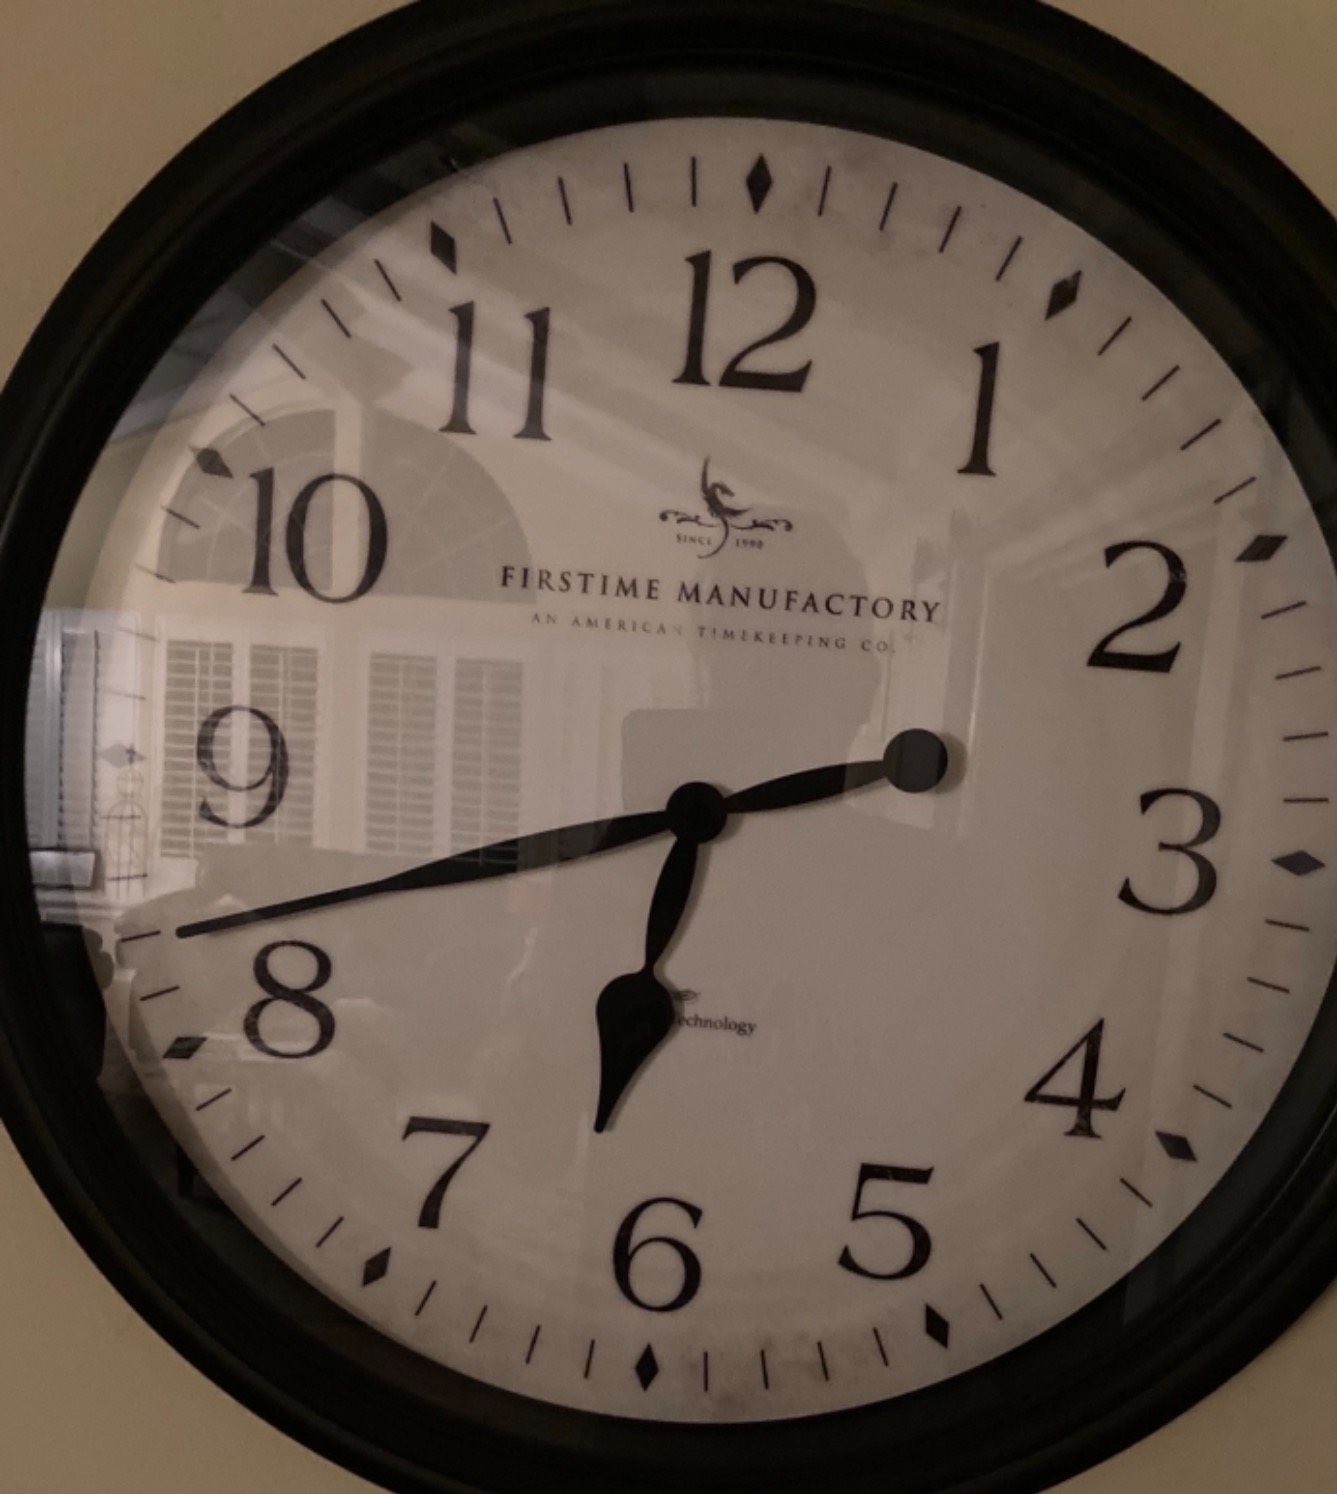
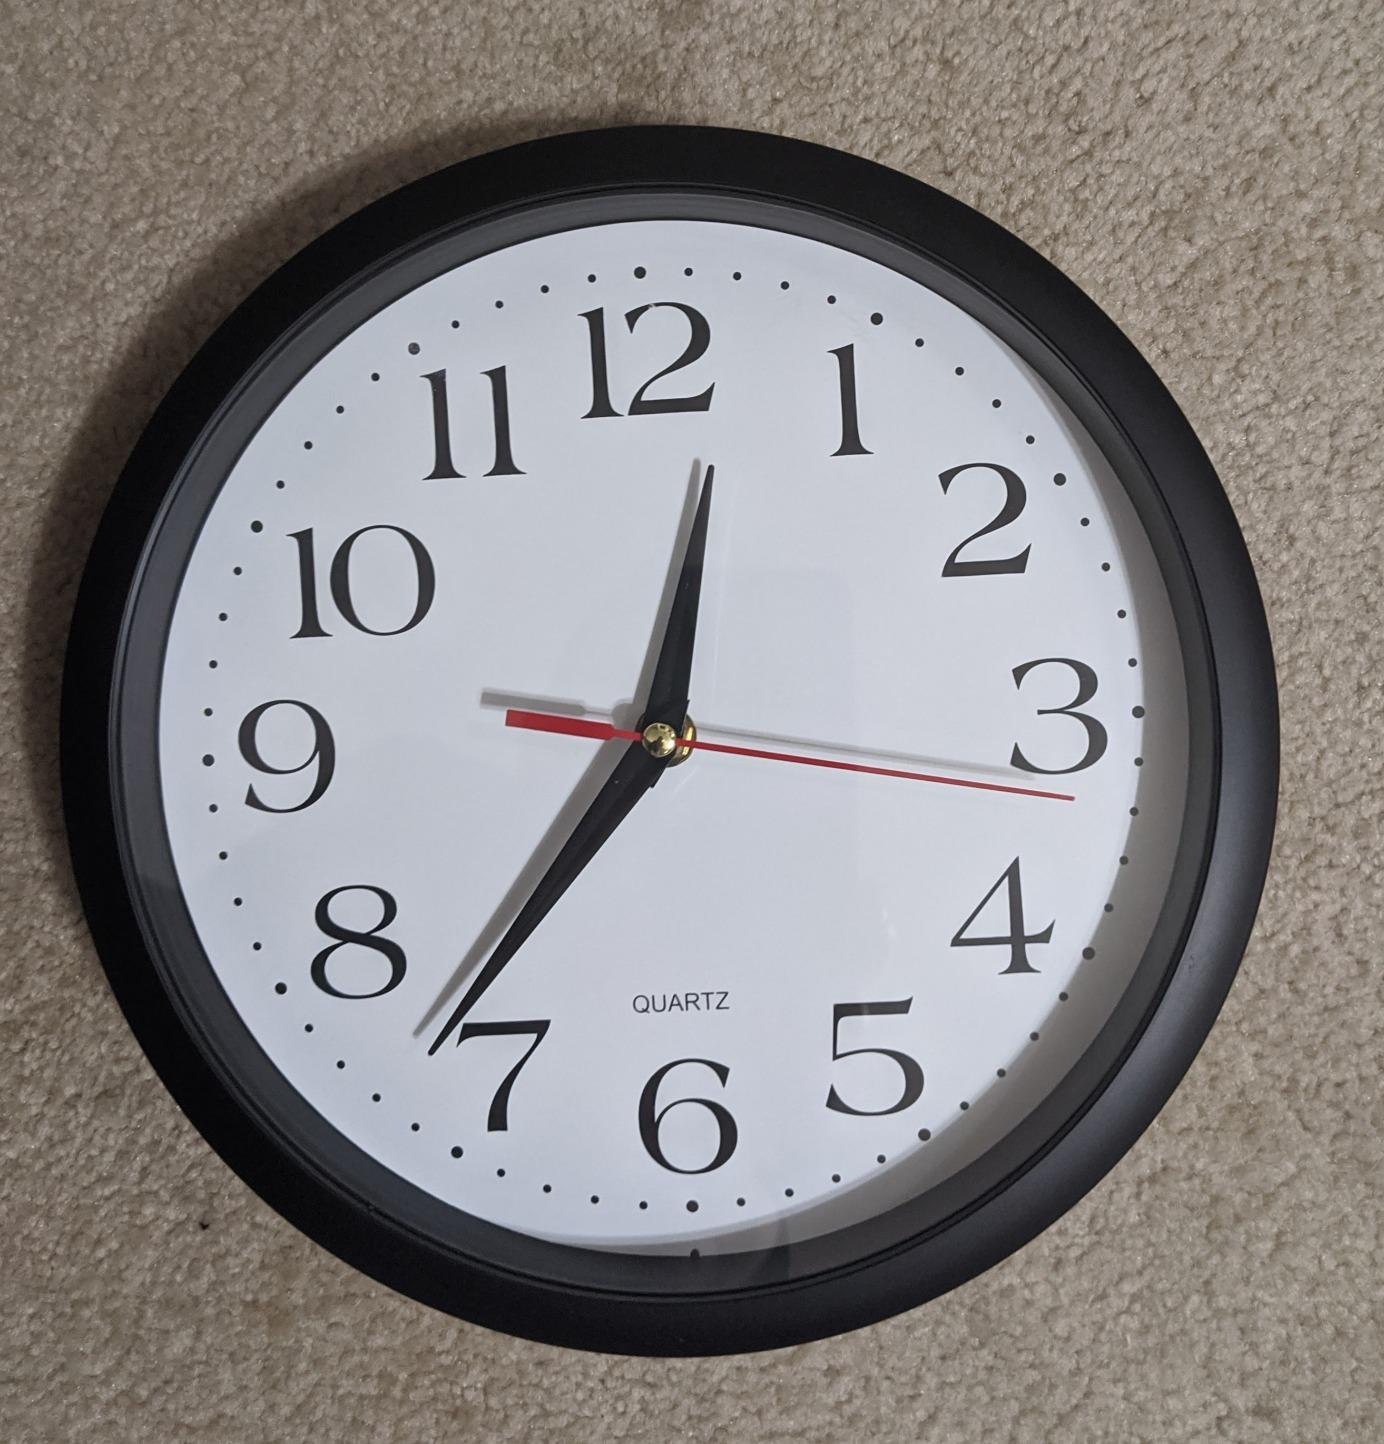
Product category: clock
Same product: no